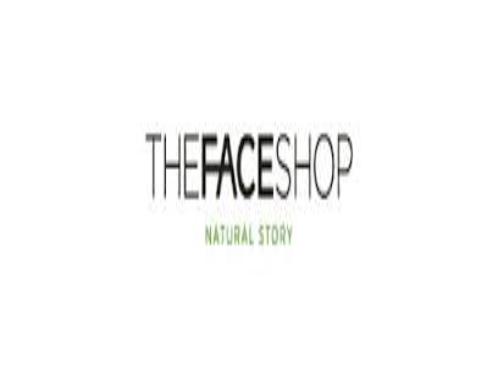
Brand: faceshop
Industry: Necessities